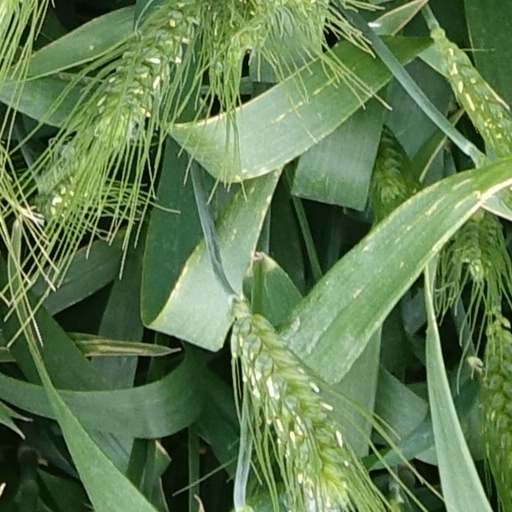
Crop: wheat